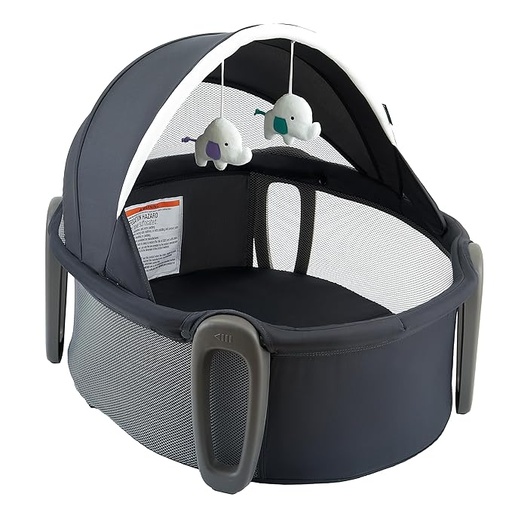
Pamo babe Portable Bassinet and Play Space Baby Dome with Toys and Canopy Travel Crib for Newborn
About This 2-in-1 portable baby bassinet and play space, perfect for use at home, outside, or while traveling Can be used indoors or out: Adjustable Canopy protects your baby from the sun's rays 2 removable baby toys for engaging play Easy to fold, skin-friendly mattress for baby's comfortable sleeping Convenience & versatility in one--At home, a family trip to the beach, or a quick trip to the office—with the On-the-Go Baby Dome, your baby can stay cozy and entertained no matter where you are! Overview Color : Deepgrey Brand : Pamo babe Assembly Required : Yes Product Care Instructions : Hand Wash Only Item Weight : 8.7 Pounds Maximum Weight Recommendation 19.8 Pounds : Form Factor Travel Bassinet : Maximum Weight Recommendation 19.8 Pounds : Form Factor Travel Bassinet
Brand: PamoBabe
Category: Furniture > Baby & Toddler Furniture > Bassinets & Cradles > Travel Bassinets